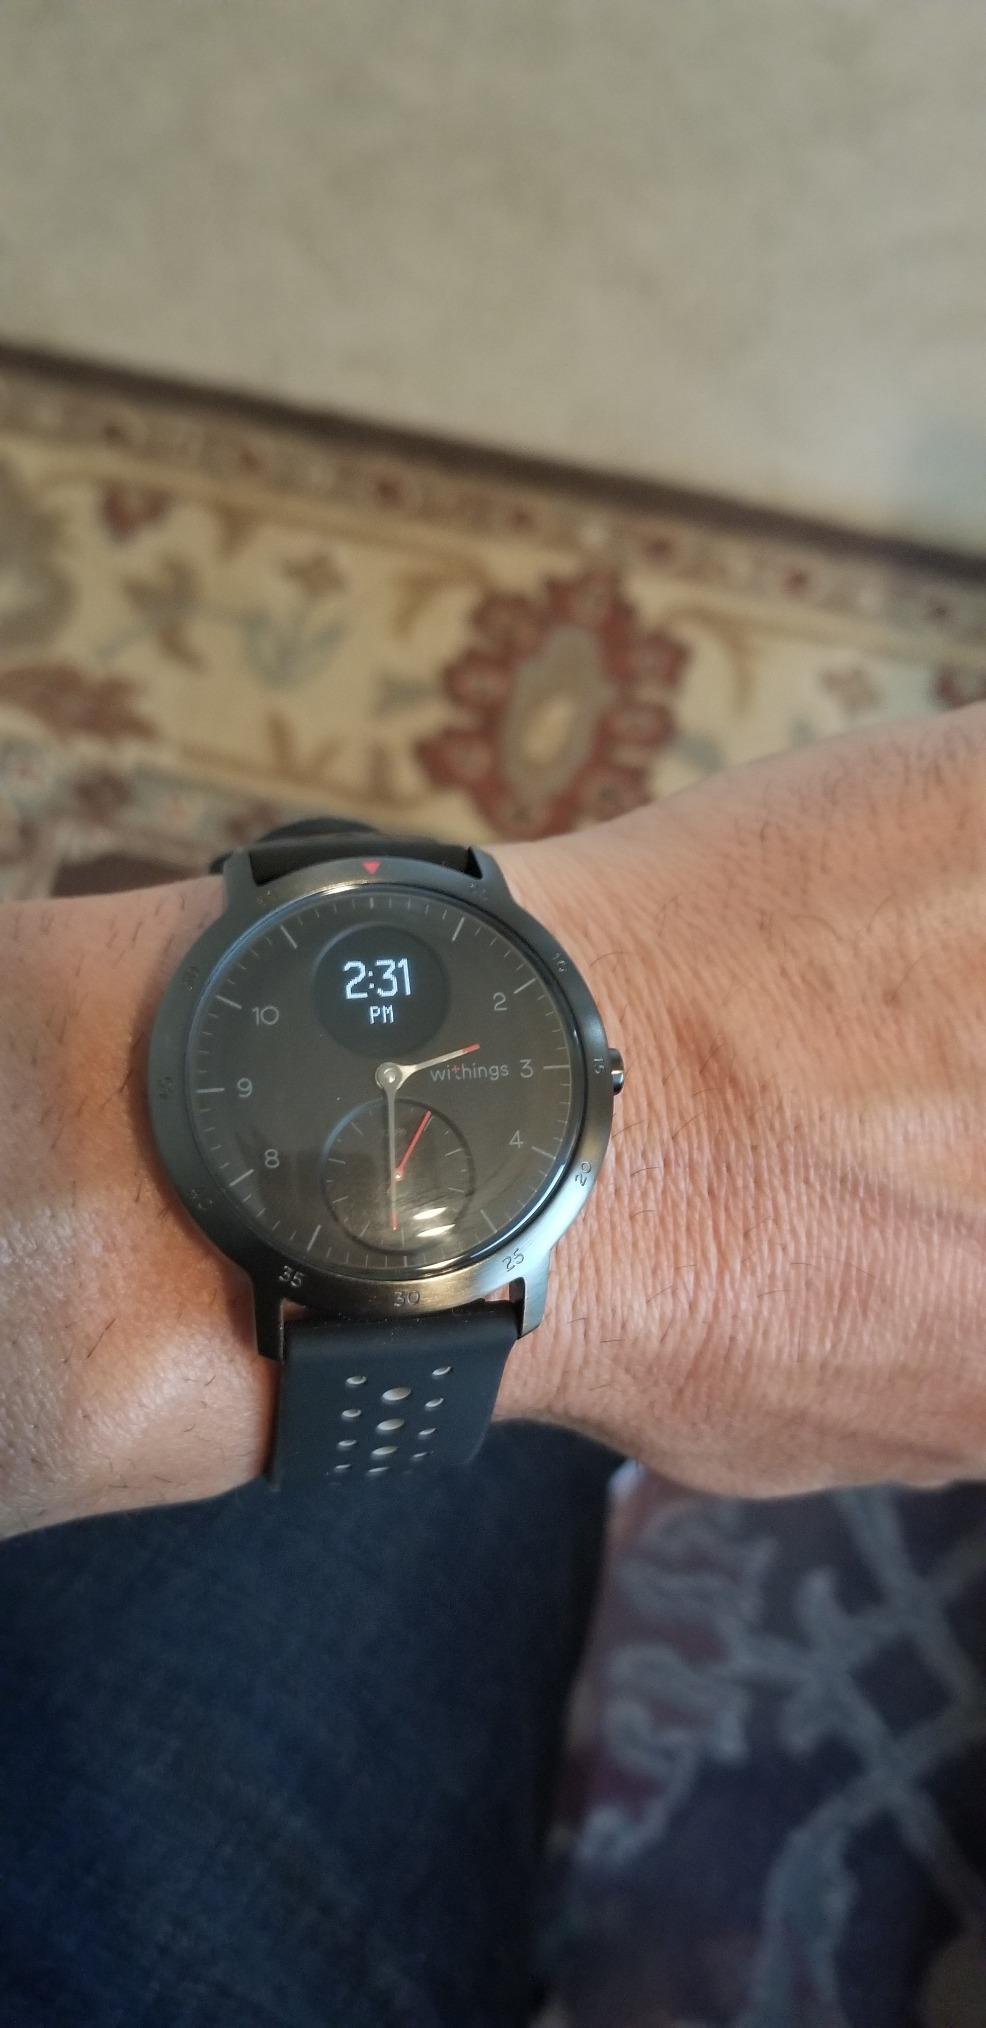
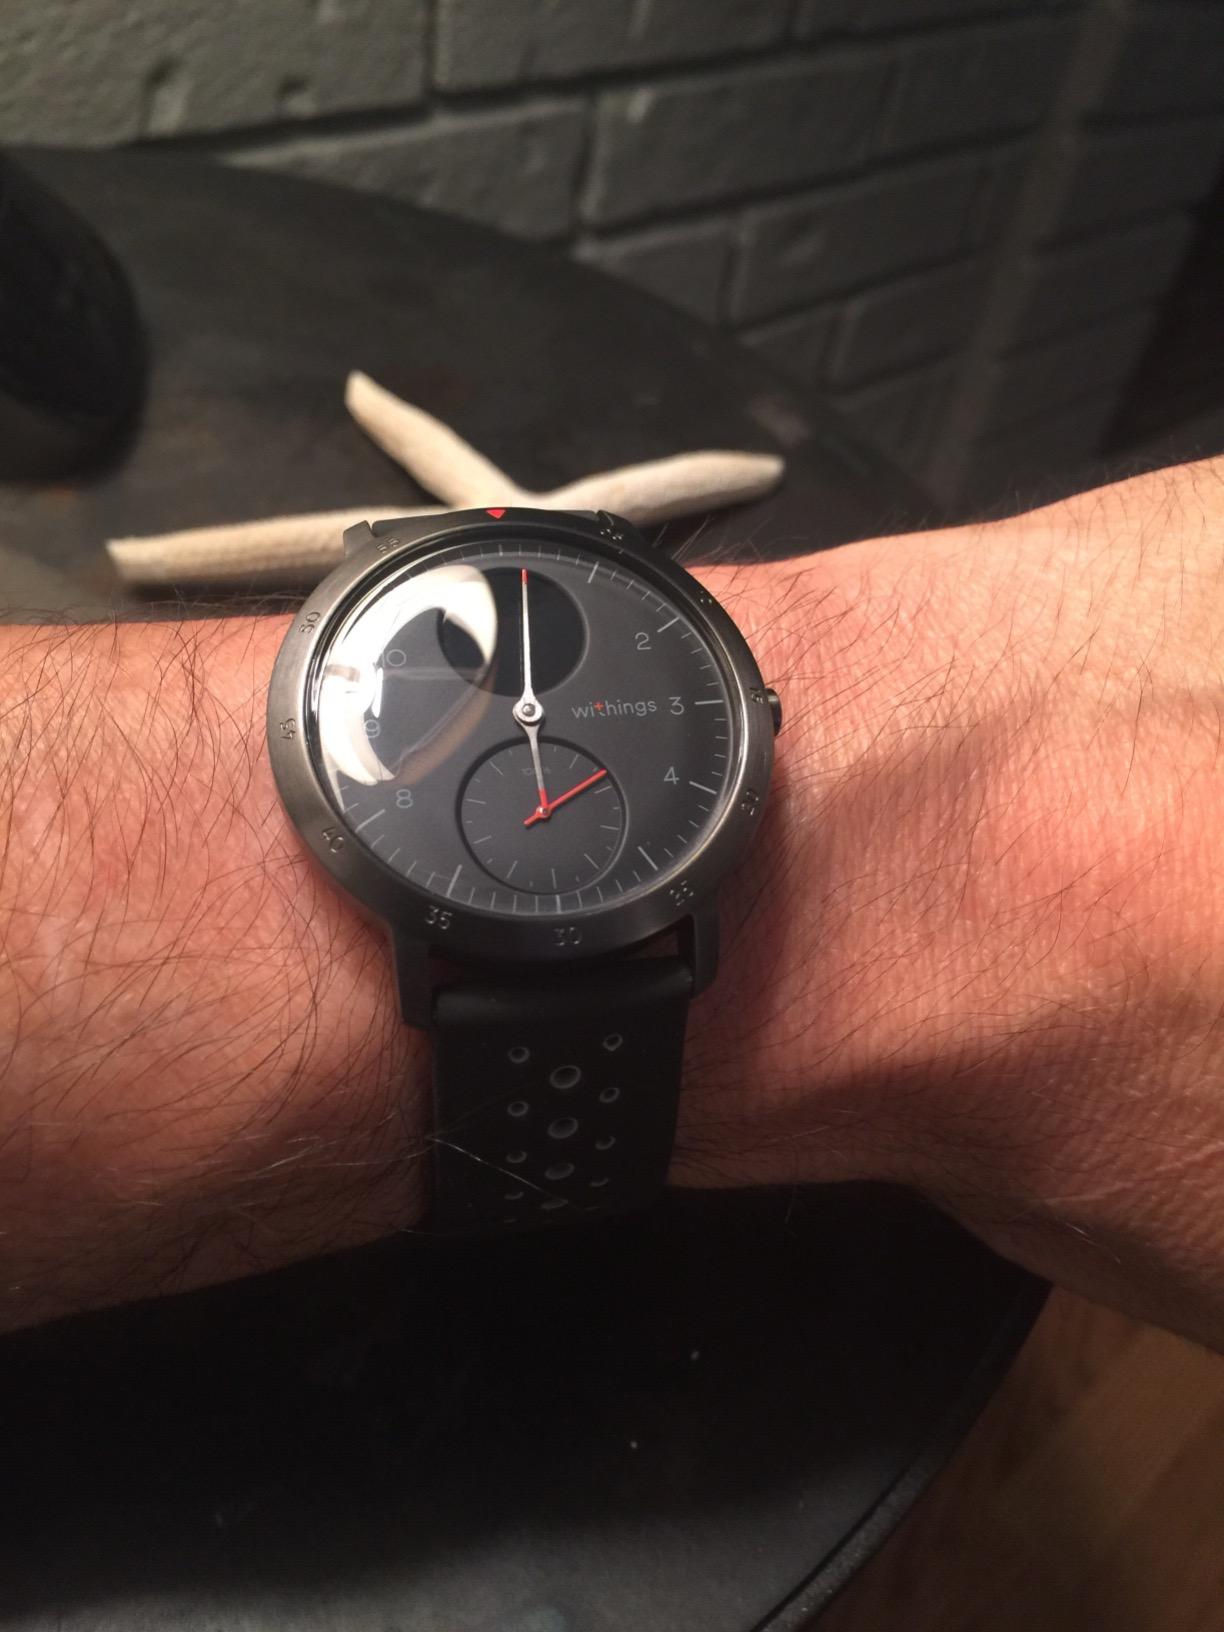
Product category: smartwatch
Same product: yes